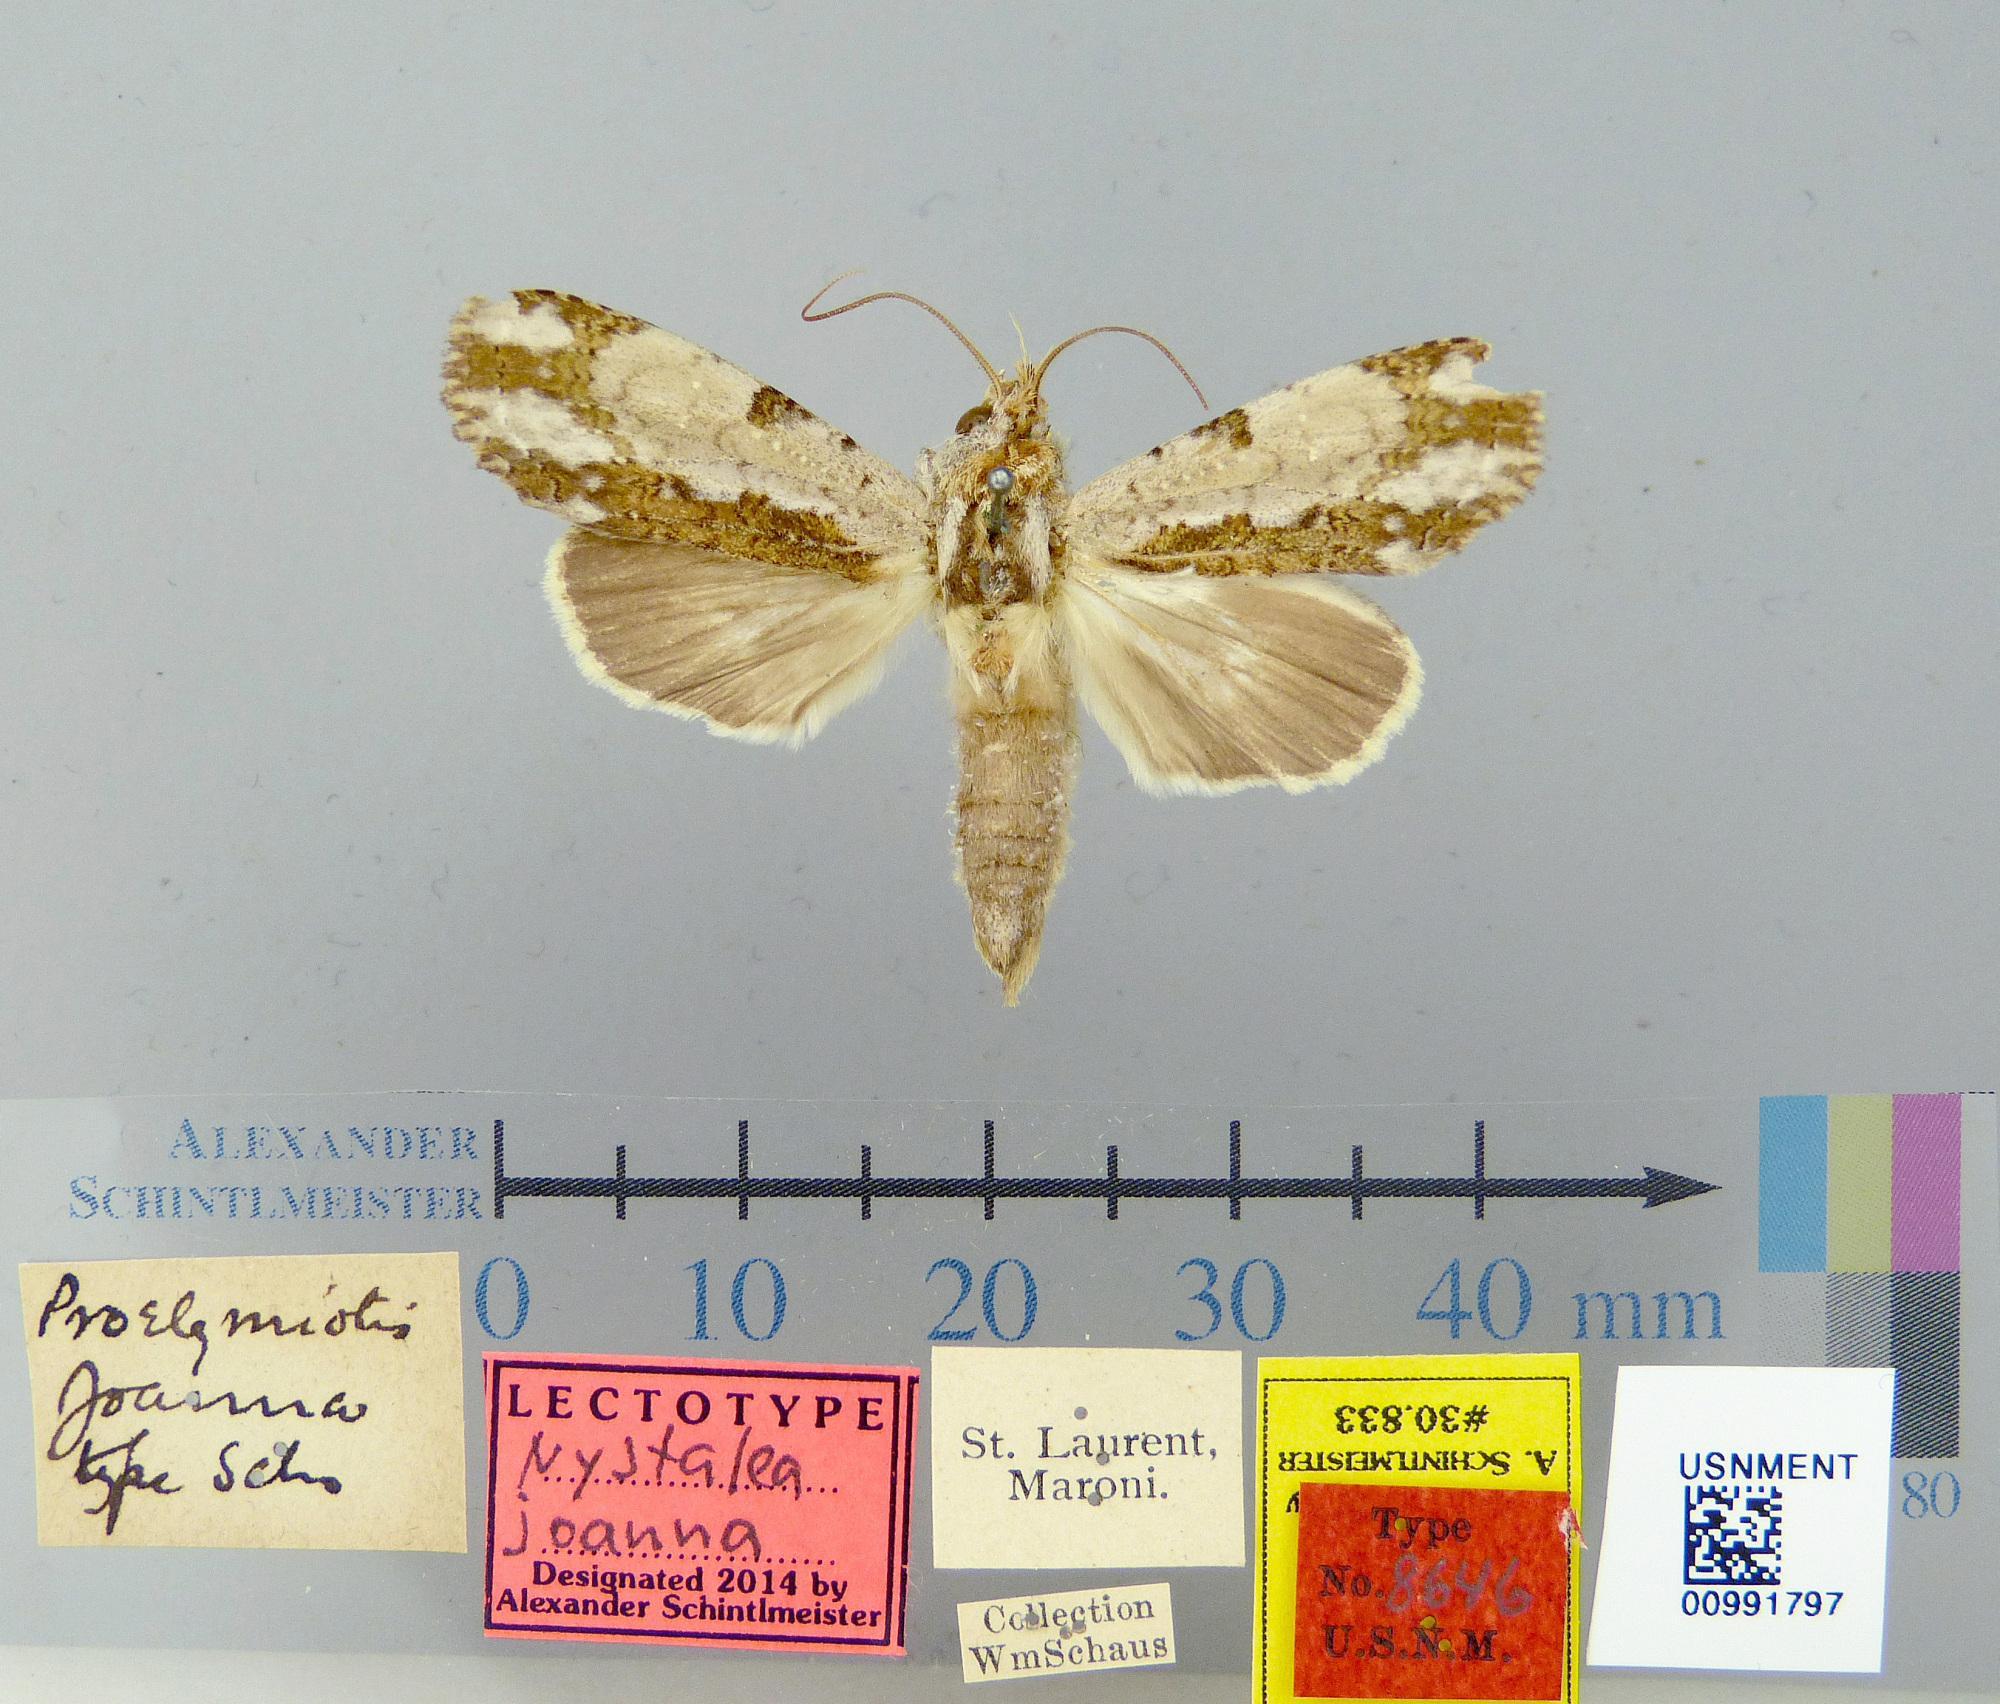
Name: Proelymiotis joanna
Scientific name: Proelymiotis joanna Schaus, 1906
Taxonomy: Animalia, Arthropoda, Insecta, Lepidoptera, Notodontidae
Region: [Not Stated]
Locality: St. Laurent, Maroni, French Guiana, France
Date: [Not Stated]